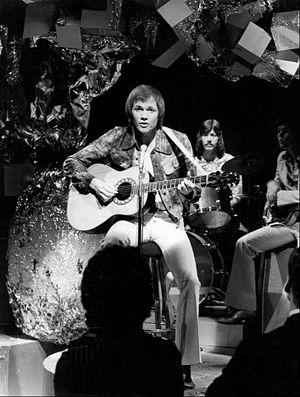
Bread est un groupe de folk rock américain, originaire de Los Angeles, en Californie. Ils étaient l'un des groupes de rock les plus populaires du début des années 1970 et furent un exemple du courant qui fut appelé plus tard soft rock.